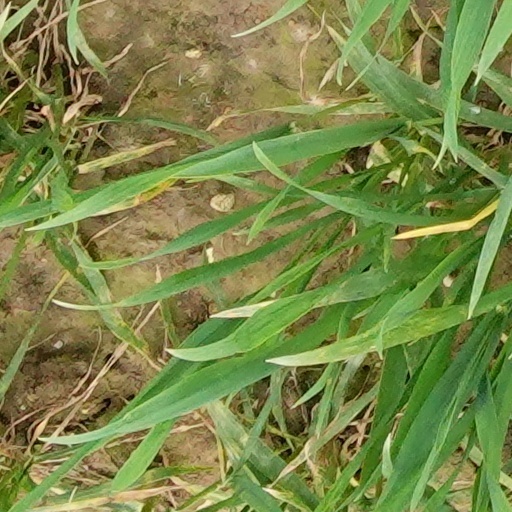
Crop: wheat